Mars (mythology)

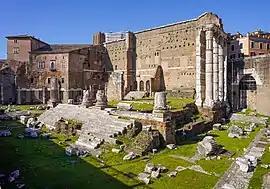
Remains of the Temple of Mars Ultor in the Forum of Augustus, Rome

The main Temple of Mars "(Aedes Martis)" in the Republican period also lay outside the sacred boundary and was devoted to the god's warrior aspect. It was built to fulfill a vow "(votum)" made by a Titus Quinctius in 388 BCE during the Gallic siege of Rome. The founding day "(dies natalis)" was commemorated on June 1, and the temple is attested by several inscriptions and literary sources. The sculpture group of Mars and the wolves was displayed there. Soldiers sometimes assembled at the temple before heading off to war, and it was the point of departure for a major parade of Roman cavalry held annually on July 15.